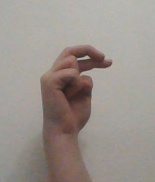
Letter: zay